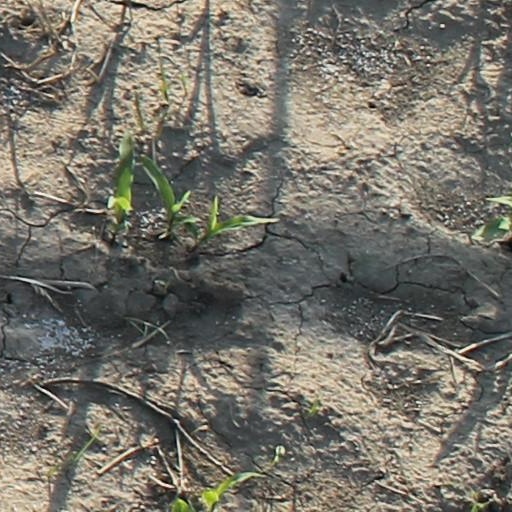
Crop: maize; corn